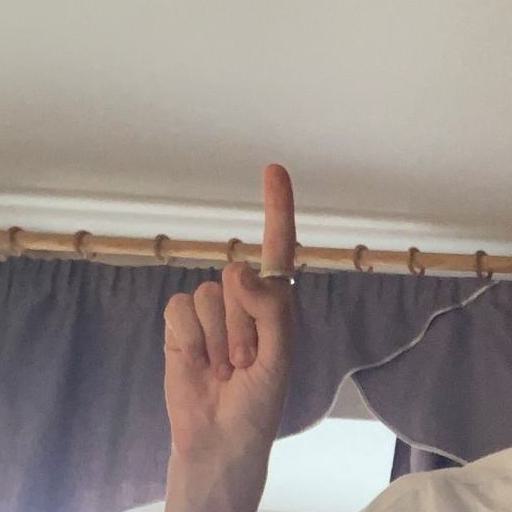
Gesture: one